Germán Cano

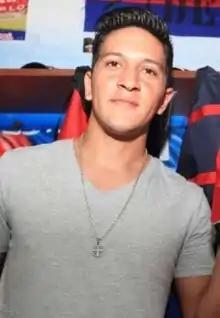
Cano in 2012

Germán Ezequiel Cano Recalde (born 2 January 1988) is an Argentine professional footballer who plays as a striker for Campeonato Brasileiro Série A club Fluminense.